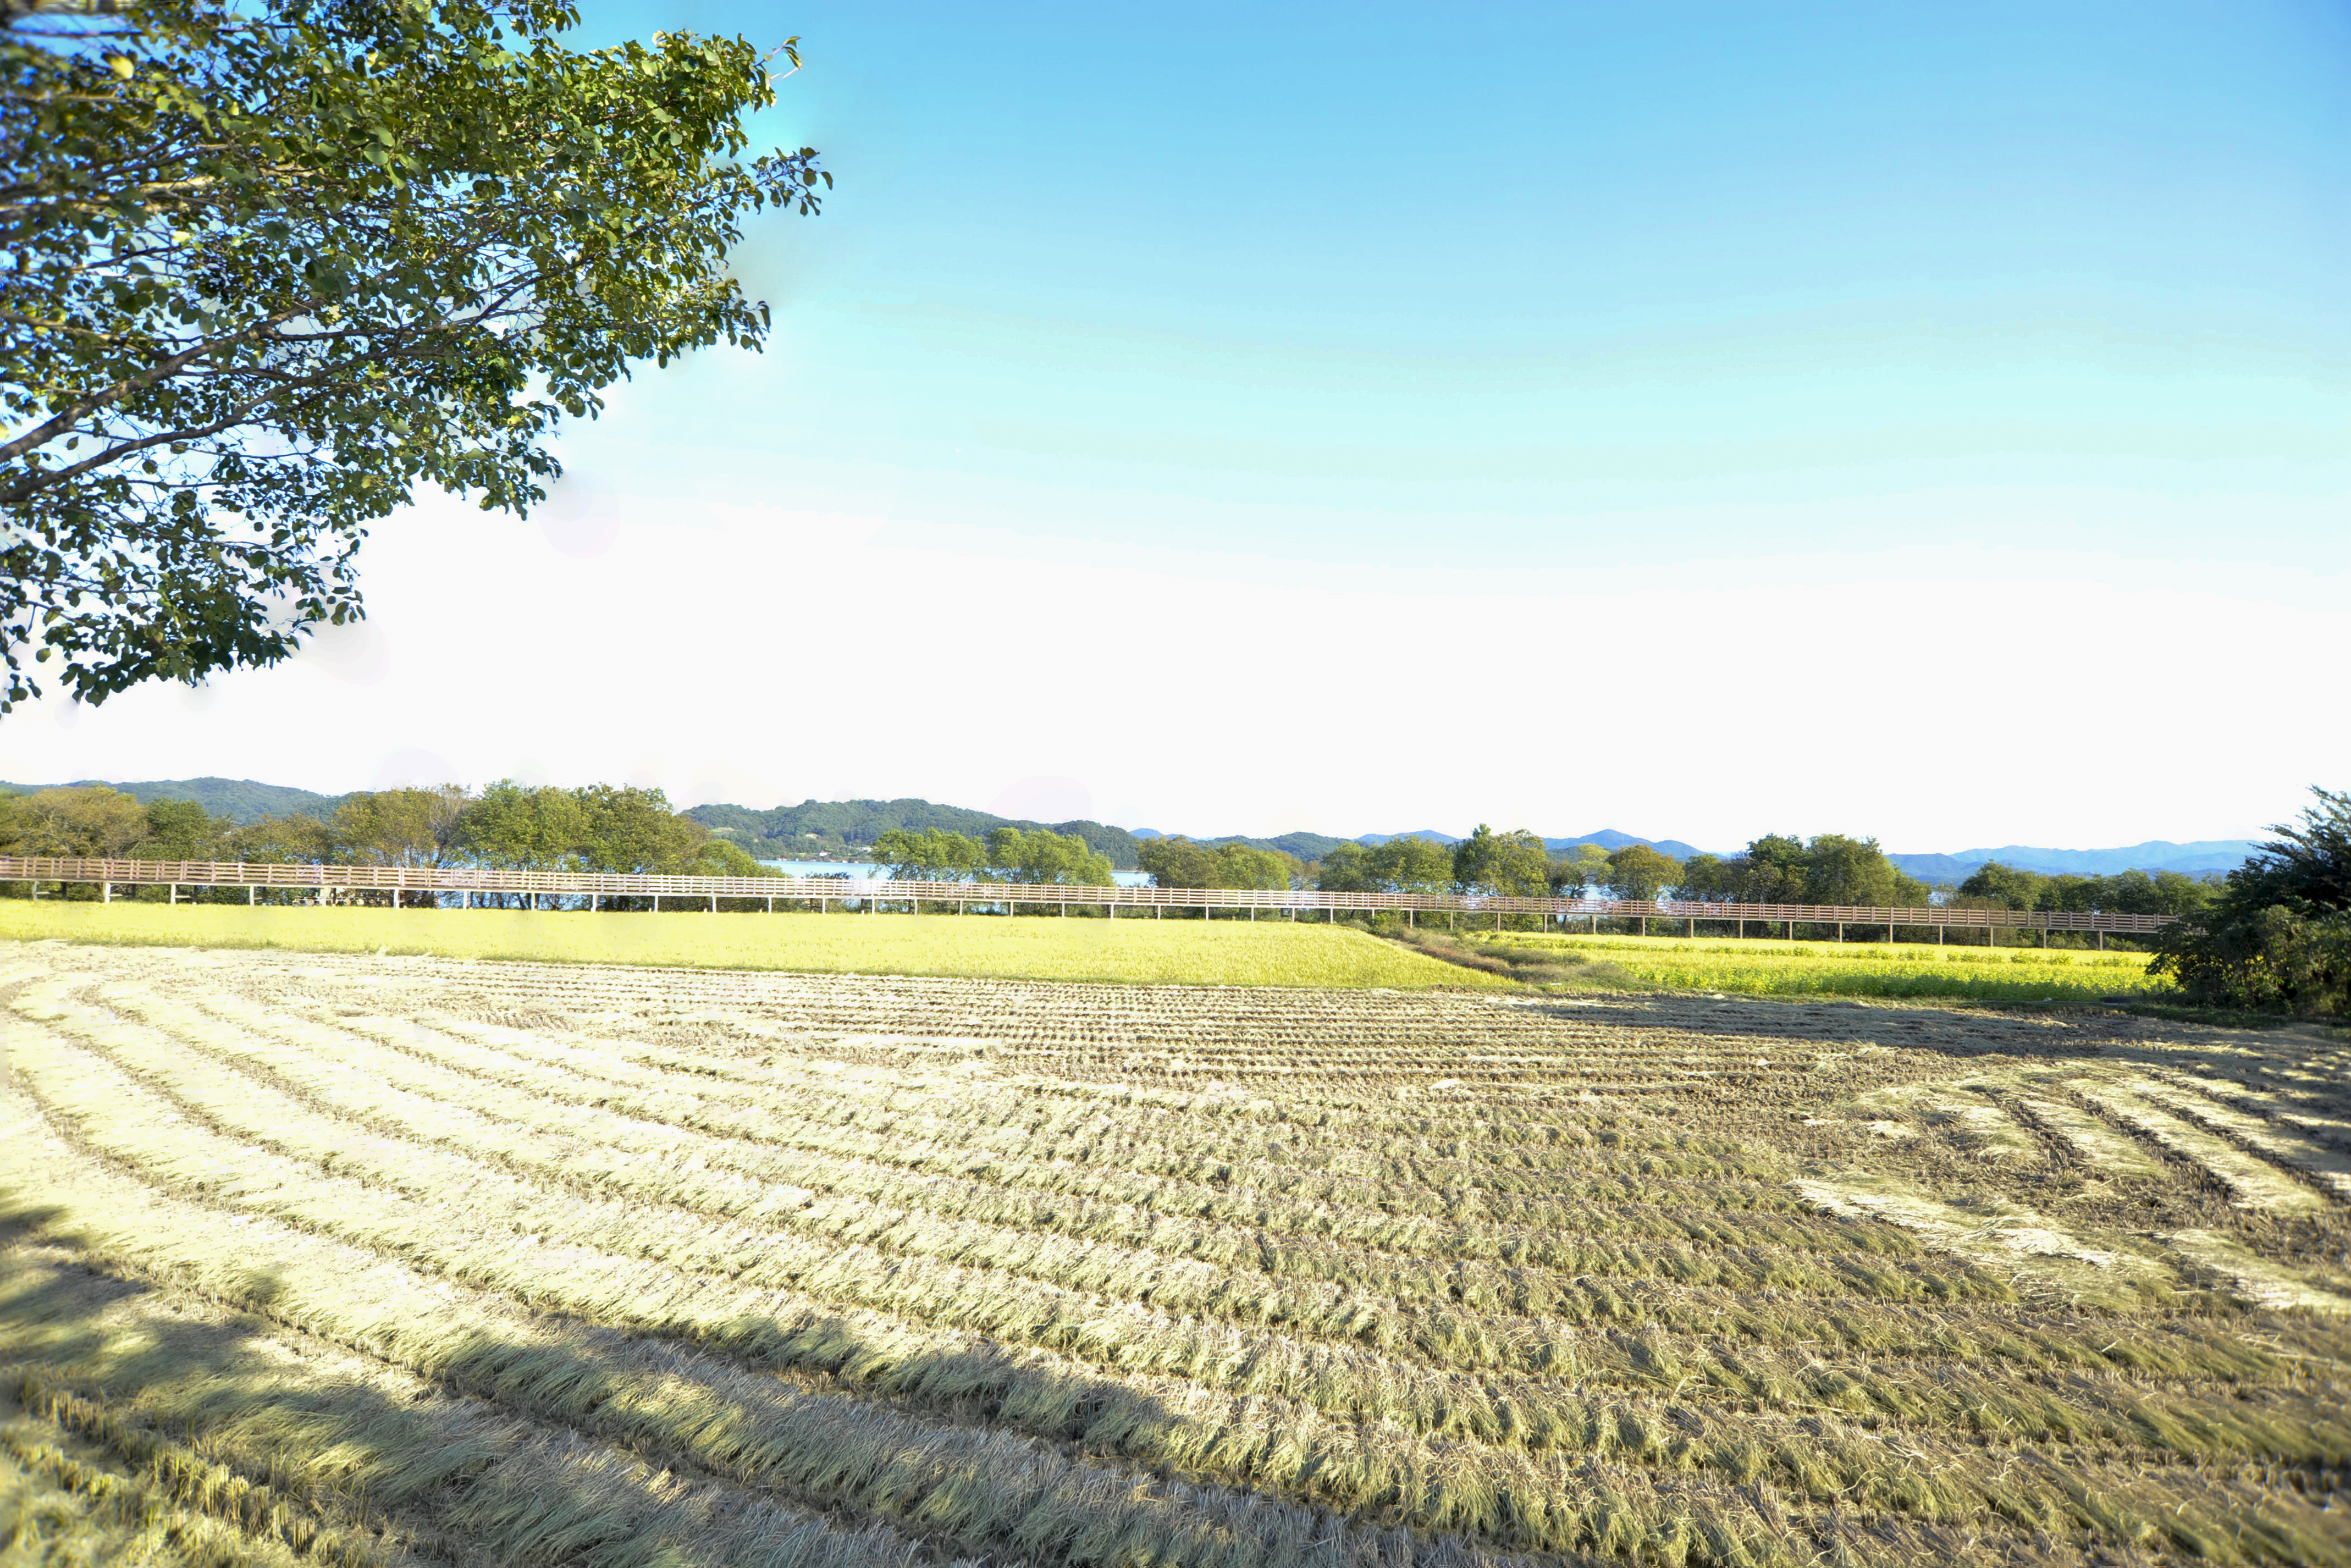
natural, field, sky, tree, grass, natural landscape, paddy field, farm, morning, grass family, rural area, sunlight, land lot, landscape, soil, agriculture, horizon, plain, plant, crop, grassland, photography, cloud, road, pasture, plantation, meadow